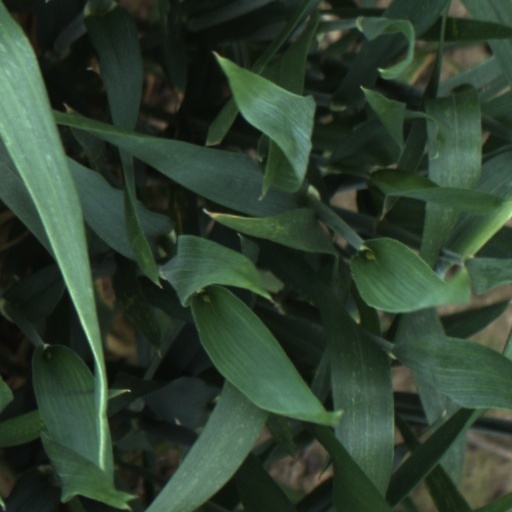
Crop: wheat